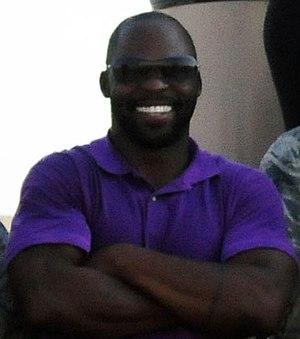
Robert William McQuarters II, plus communément appelé R. W. McQuarters est un joueur américain de football américain.